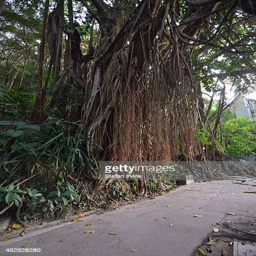
biological species borders the trail which winds around the highest point